Hakaru Hashimoto

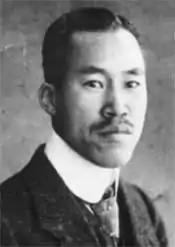
Hashimoto, unknown date

was a Japanese doctor and medical scientist of the Meiji and Taishō periods. He is best known for publishing the first description of the disease that was later named Hashimoto's thyroiditis.